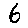
Label: 6